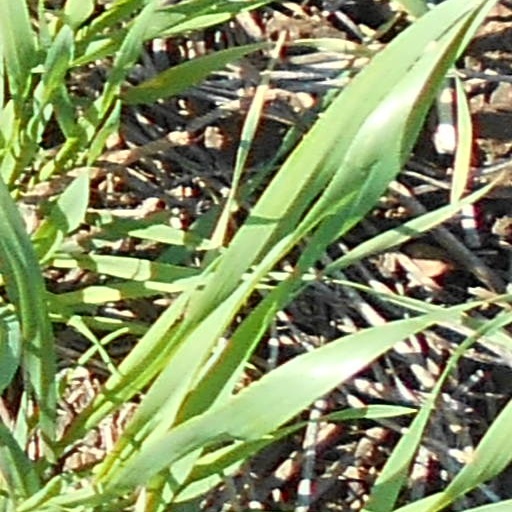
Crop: wheat